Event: Nepal Earthquake
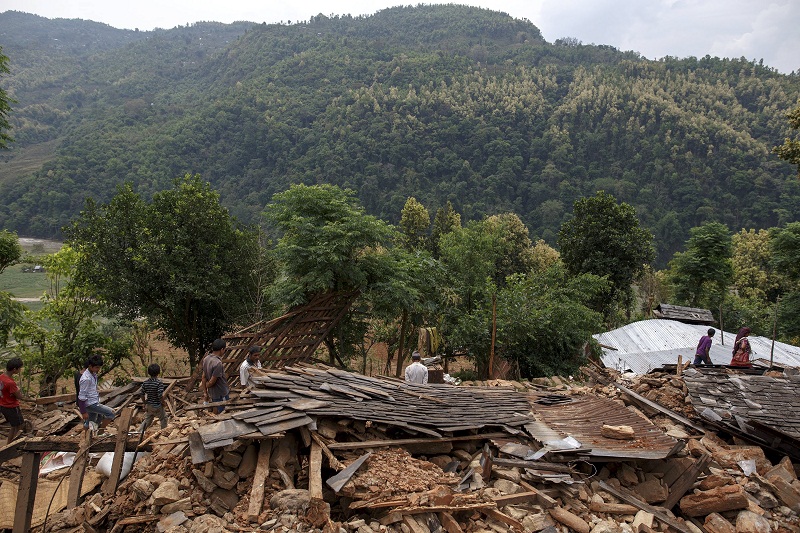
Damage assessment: damage